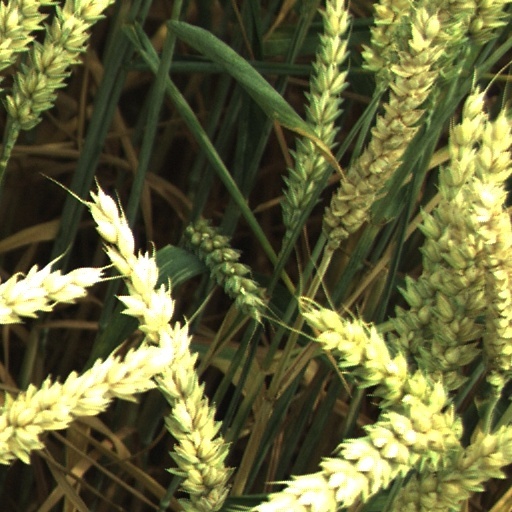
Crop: wheat